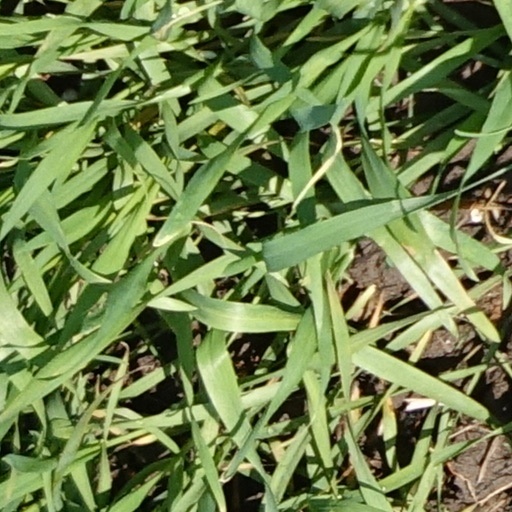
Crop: wheat